Schloss Esterházy

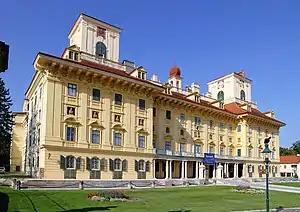
Schloss Esterhazy in Eisenstadt, Austria

Schloss Esterházy is a palace in Eisenstadt, Austria, the capital of the Burgenland state. It was constructed in the late 13th century, and came under ownership of the Hungarian Esterházy family in 1622. Under Paul I, 1st Prince Esterházy of Galántha the estate was converted into a baroque castle which remained the principal residence and center of administration of the family for over 300 years. The famous composer Joseph Haydn worked here for most of his life.